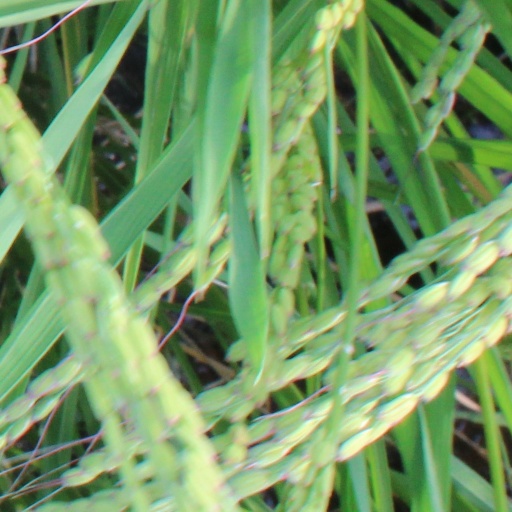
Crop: rice